The Belnord

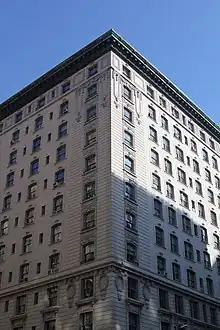
Viewed from the corner of 86th Street and Amsterdam Avenue

The Belnord originally contained 175 or 176 rental apartments, each of which contained up to 11, 12, or 14 rooms. Each floor above the first-floor mezzanine typically contained 16 apartments. The building was initially divided into six sections, each with two to four apartments per floor; each section was served by its own set of elevators. To minimize the amount of space that was occupied by corridors, the elevator lobbies on each floor connected directly with the apartments on that floor. Although many apartments contained bedrooms for servants, the top story contained additional servants' quarters, with hardwood floors, cement walls, and bathrooms. By the 1940s, the servants' rooms on the upper stories had been subdivided, and the Belnord contained 225 apartments. When the Belnord was converted to condominiums in the late 2010s, it was divided into 231 units. The first 95 condos, with two to five bedrooms each, were sold beginning in 2018.